Newtown Jerpoint

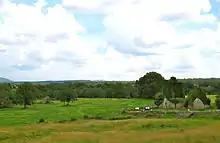
View of the Lost Town of Newtown Jerpoint

A survey was commissioned in 2007 by the Heritage Council Ireland and the Discovery Programme that used Lidar to show the extent of Newtown Jerpoint.